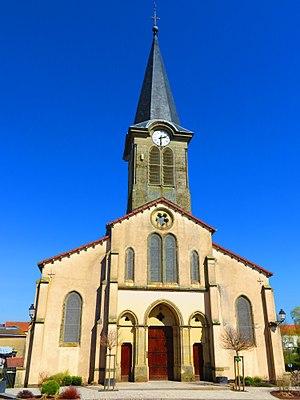
Eincheville Église Saint-Gengoulf
Eincheville est une commune française située dans le département de la Moselle et le bassin de vie de la Moselle-Est, en région Grand Est.